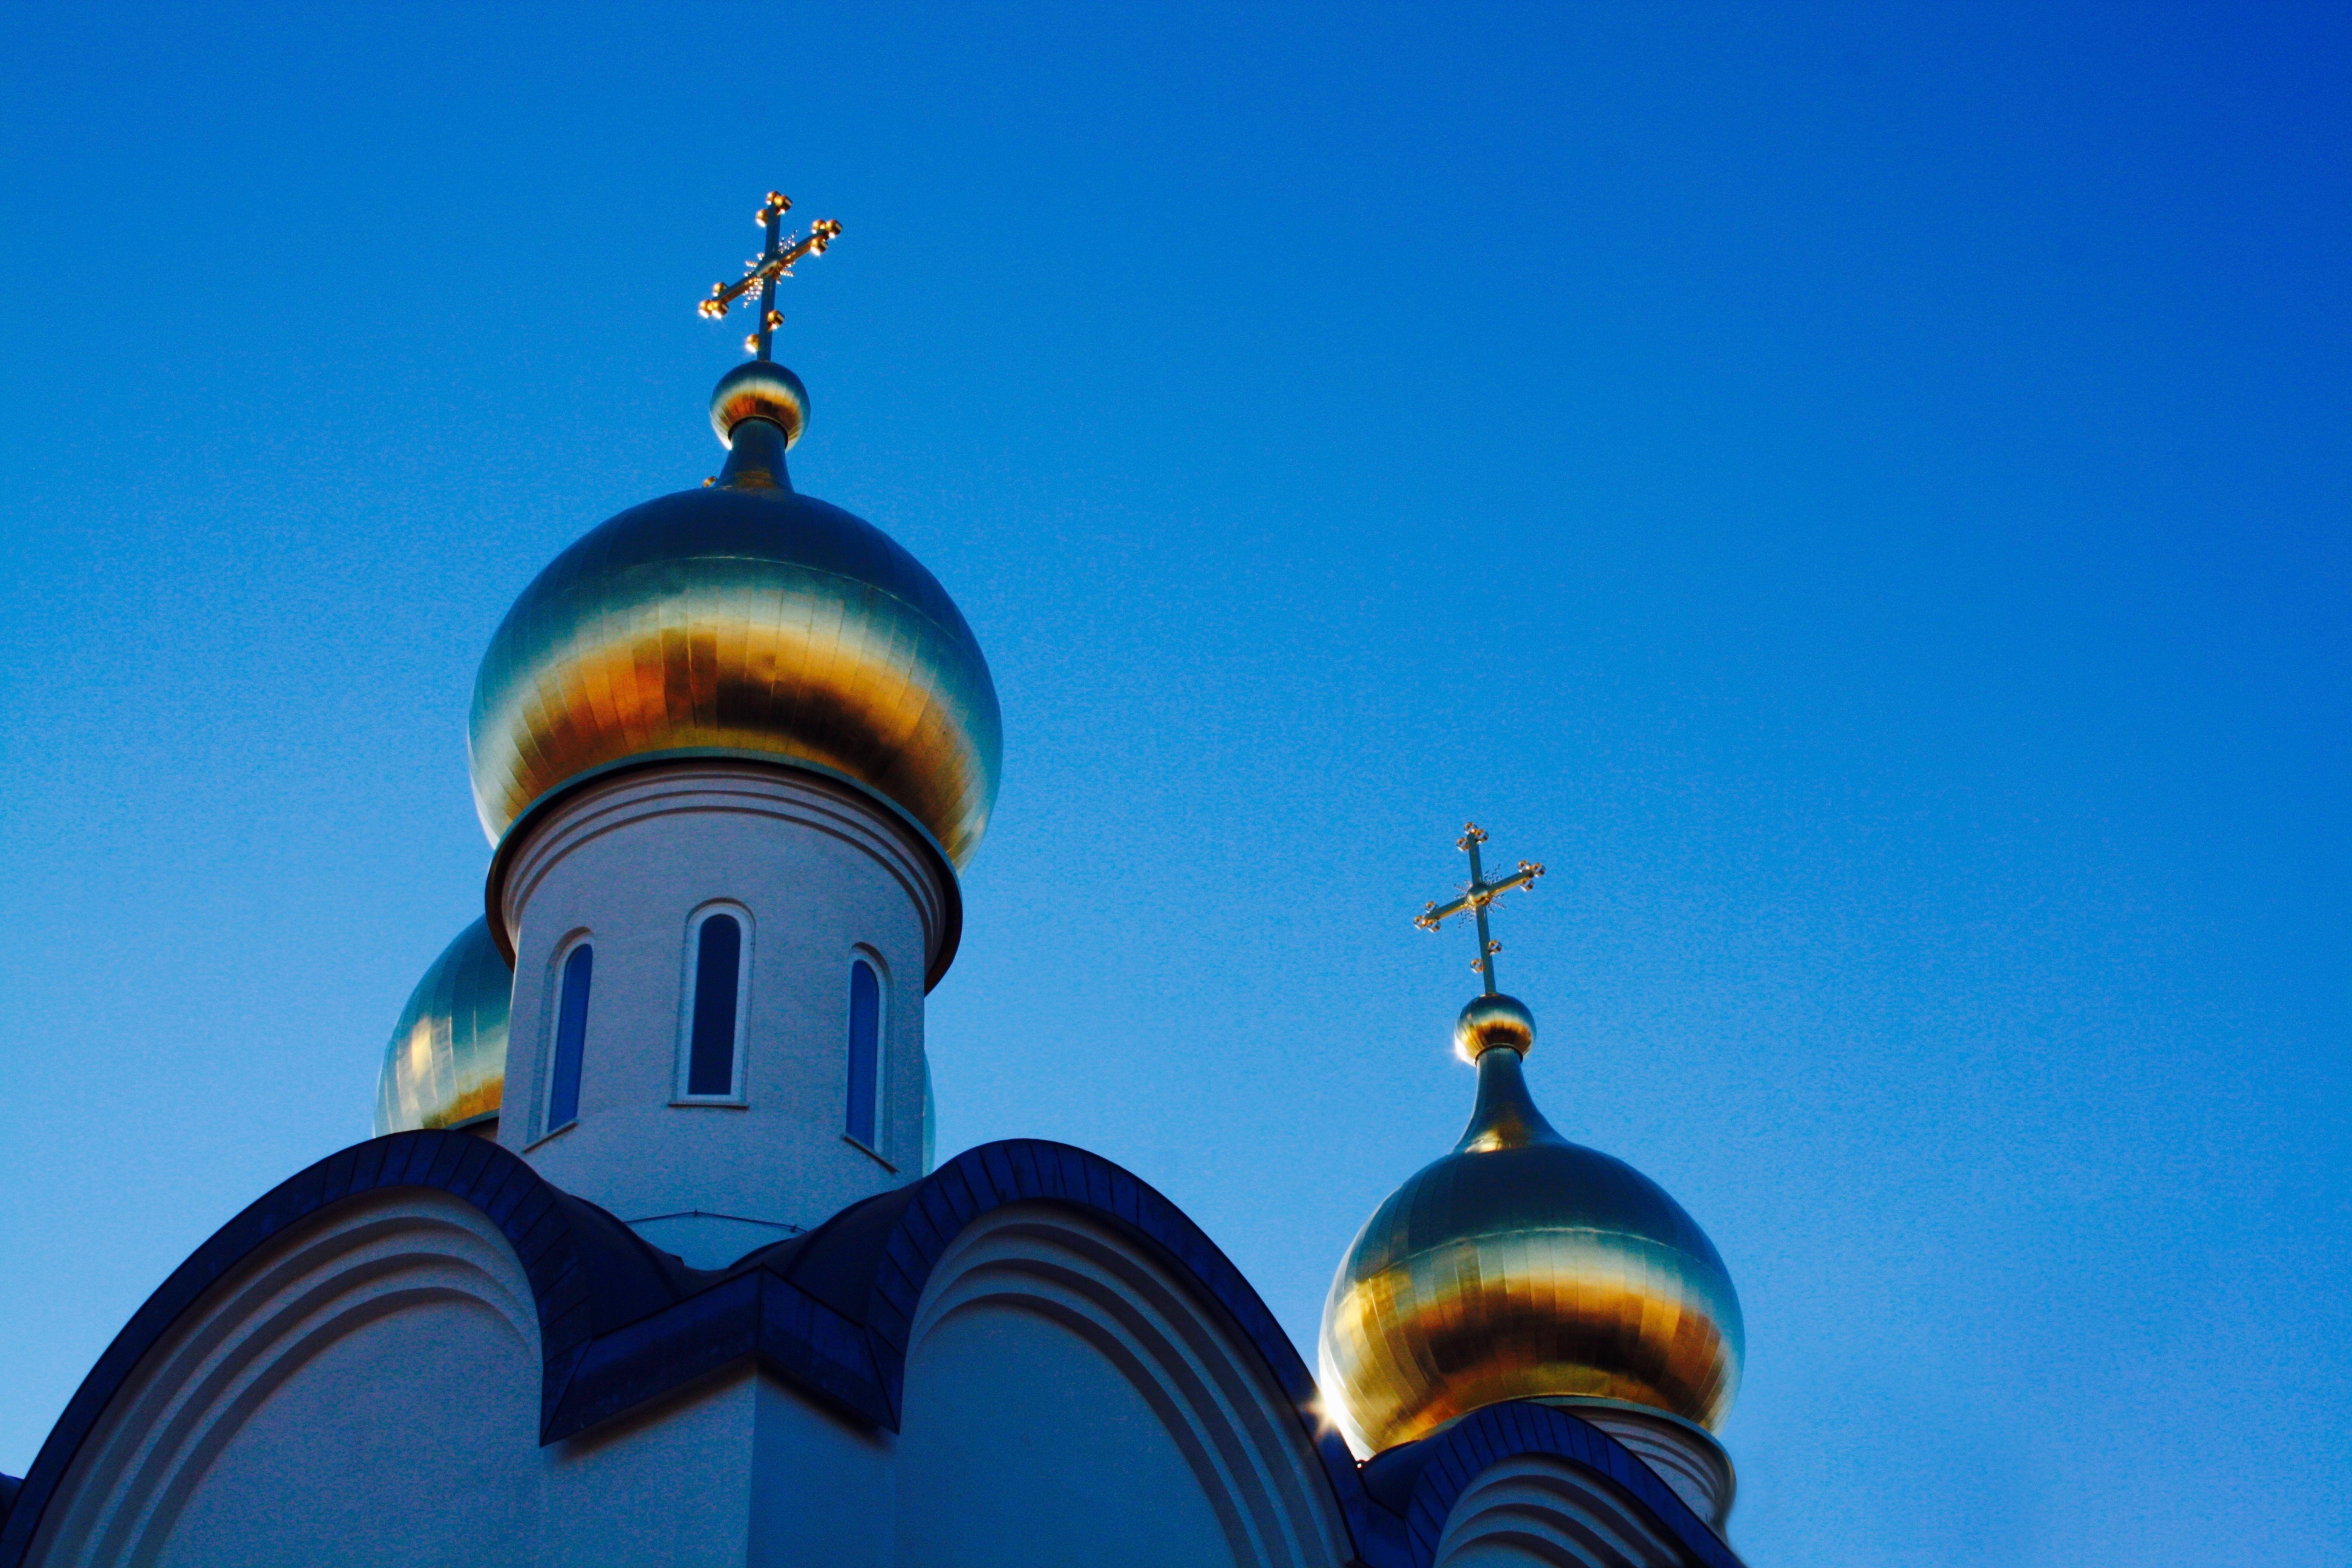
sky, tower, blue, place of worship, spain, steeple, madrid, atmosphere of earth, parroquia santa mar a magdalena